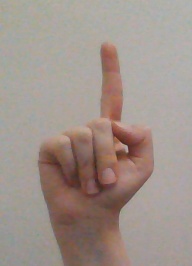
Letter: bb